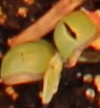
Label: Soybean